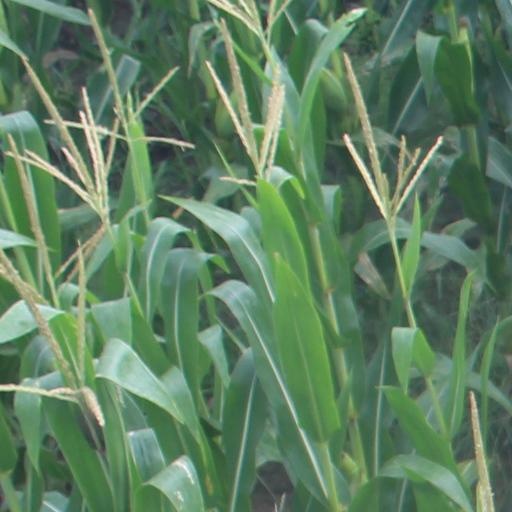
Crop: maize; corn